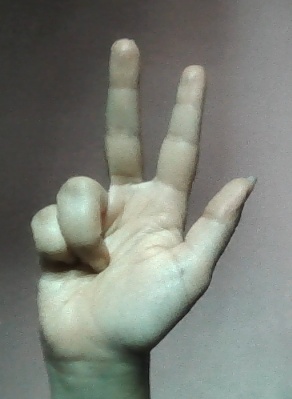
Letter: al